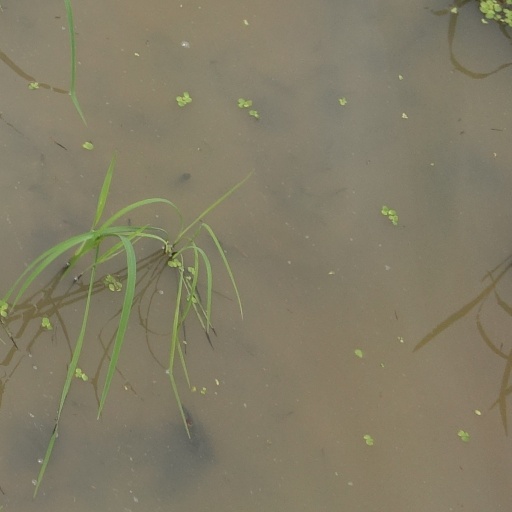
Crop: rice